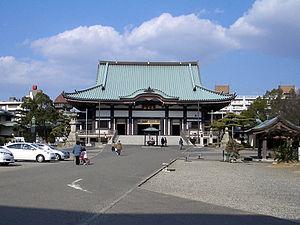
Le Nittai-ji est un temple bouddhiste situé dans l'arrondissement de Chikusa à Nagoya, au centre du Japon. Il est aussi connu sous le nom Kakuōzan Nittai-ji d'après le nom de la zone où il se trouve.